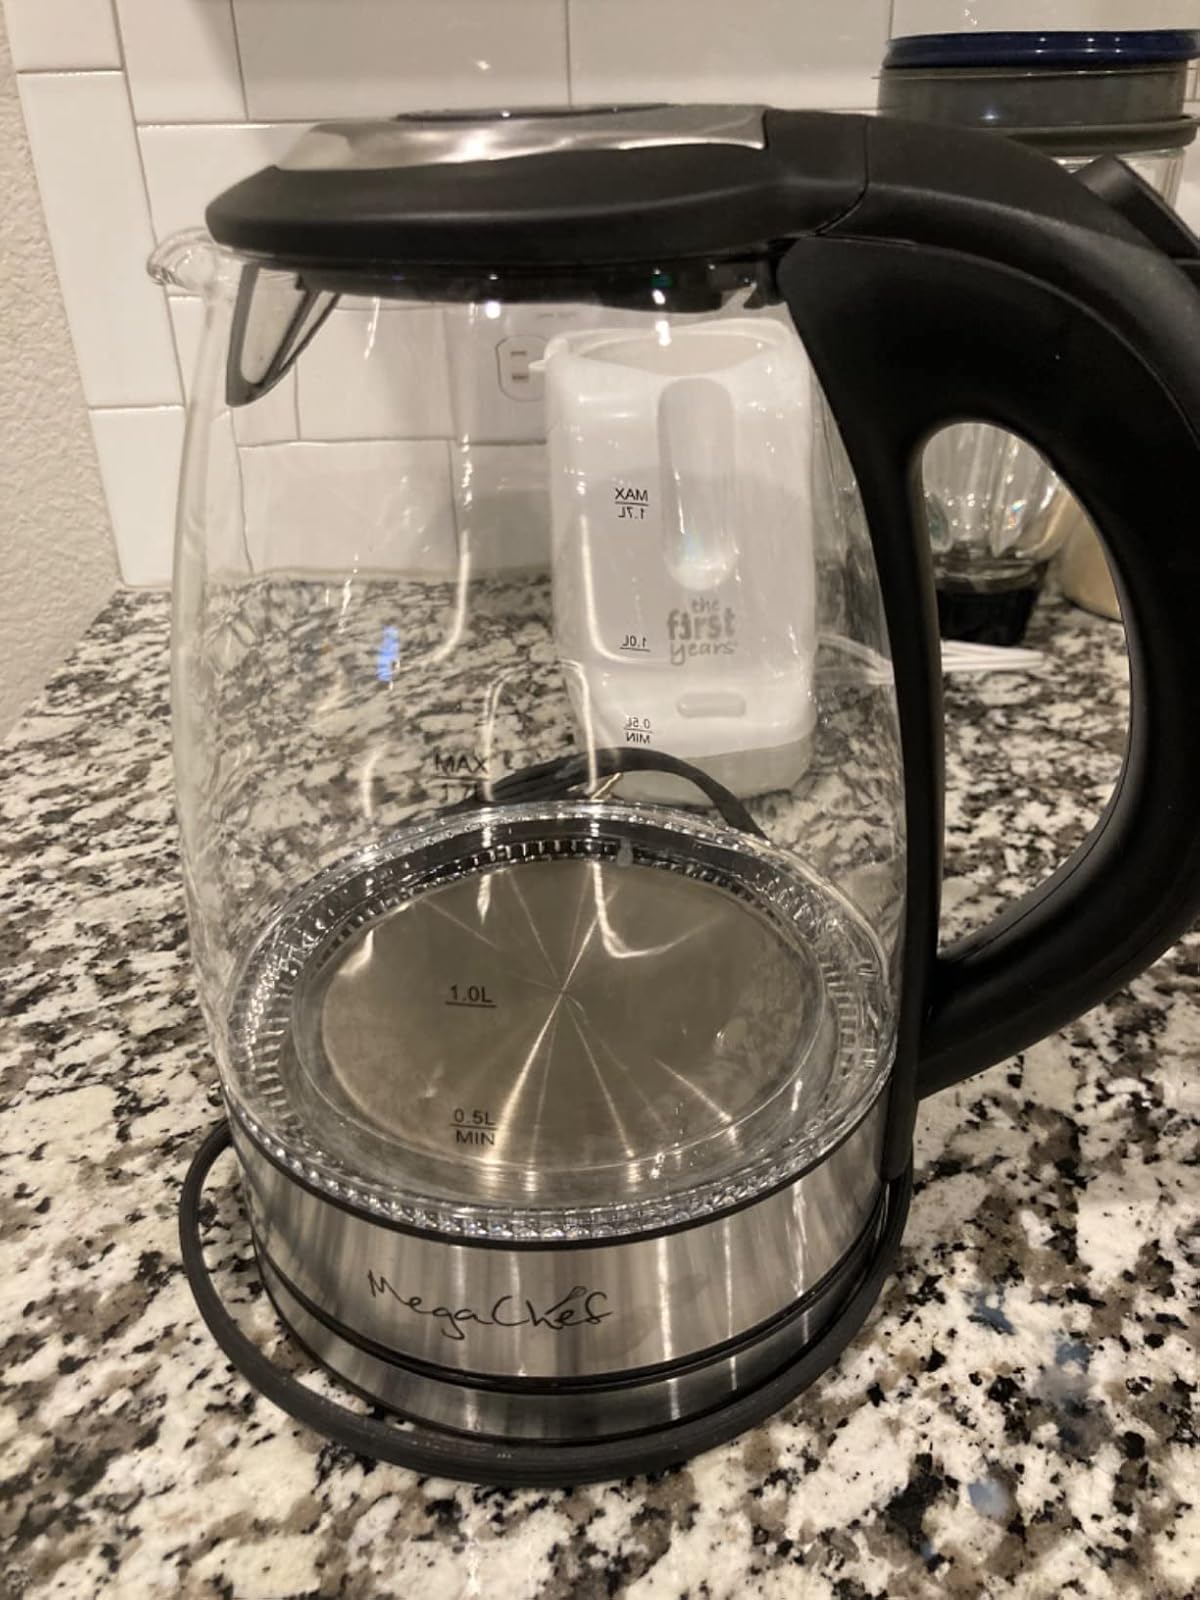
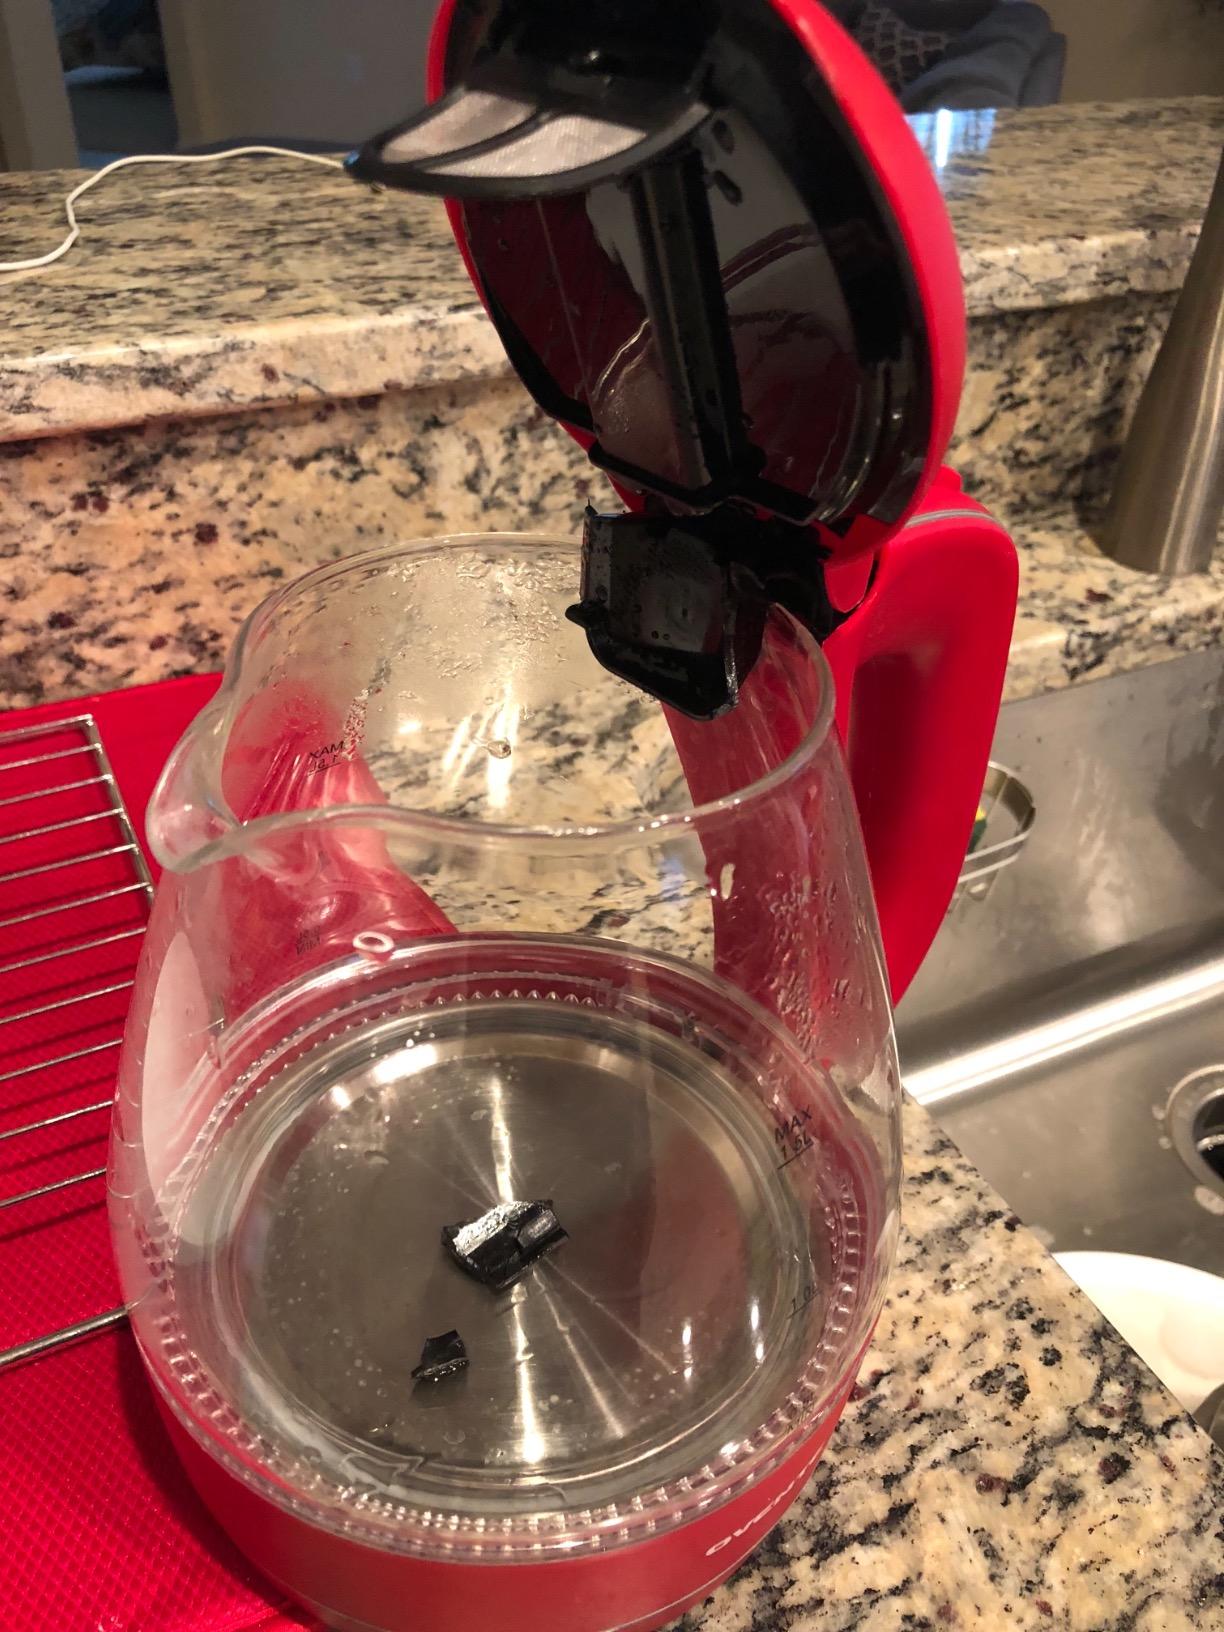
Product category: items_kettle
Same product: no